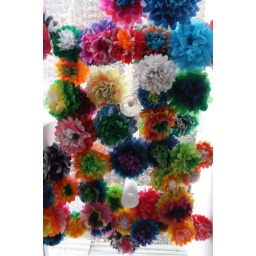
the flower cloud from below